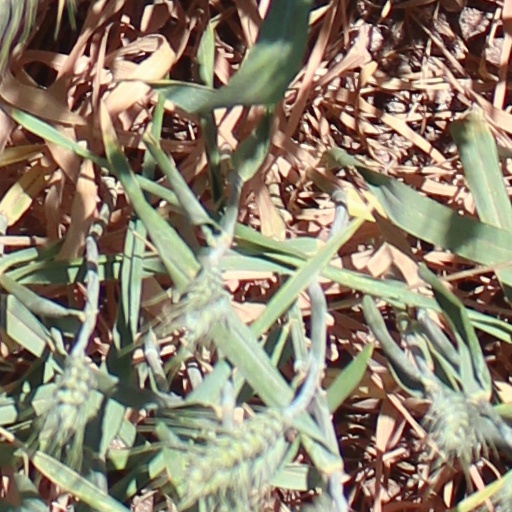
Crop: wheat